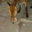
Label: fox